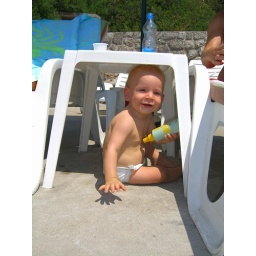
andrej val under the beach table